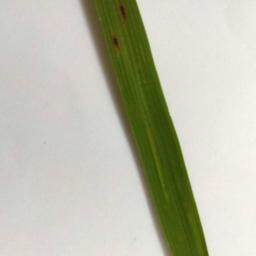
Label: Rice___Brown_Spot